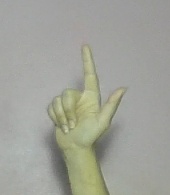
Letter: laam